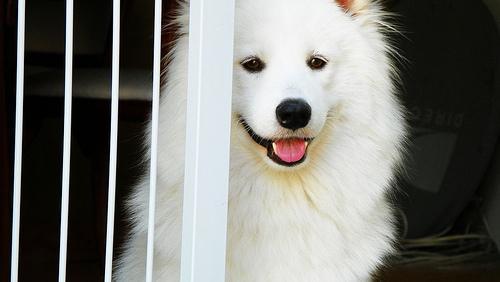
samoyed